Johann Christoph Schleicher

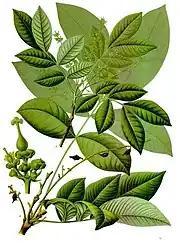
Schleichera three-pair

He was born on 26 February 1770 (according to other sources - in 1768) in the family of Anna Maria Savitsky. He was adopted by Karl Schleicher after the death of his father. In 1797 he married Julie Ricou, daughter of the physician Jean-David Ricou. Schleicher settled in Bévieux sur Bex around 1800, where he worked in a pharmacy. He was also the owner of a company selling plants and herbarium specimens. He created the first botanical garden in the canton of Vaud in the city of Bevieux and is considered to be the inventor of the commercial catalogs of plants, of which he published the first copy of 76 pages in 1800. It was followed by other editions, in 1807, 1815, and 1821. Schleicher was the first scientist to use mercury chloride to store herbarium specimens.